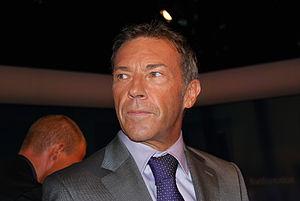
Jörg Haider, né le 26 janvier 1950 à Bad Goisern et mort le 11 octobre 2008 à Köttmannsdorf, est un homme politique autrichien de l'Alliance pour l'avenir de l'Autriche.